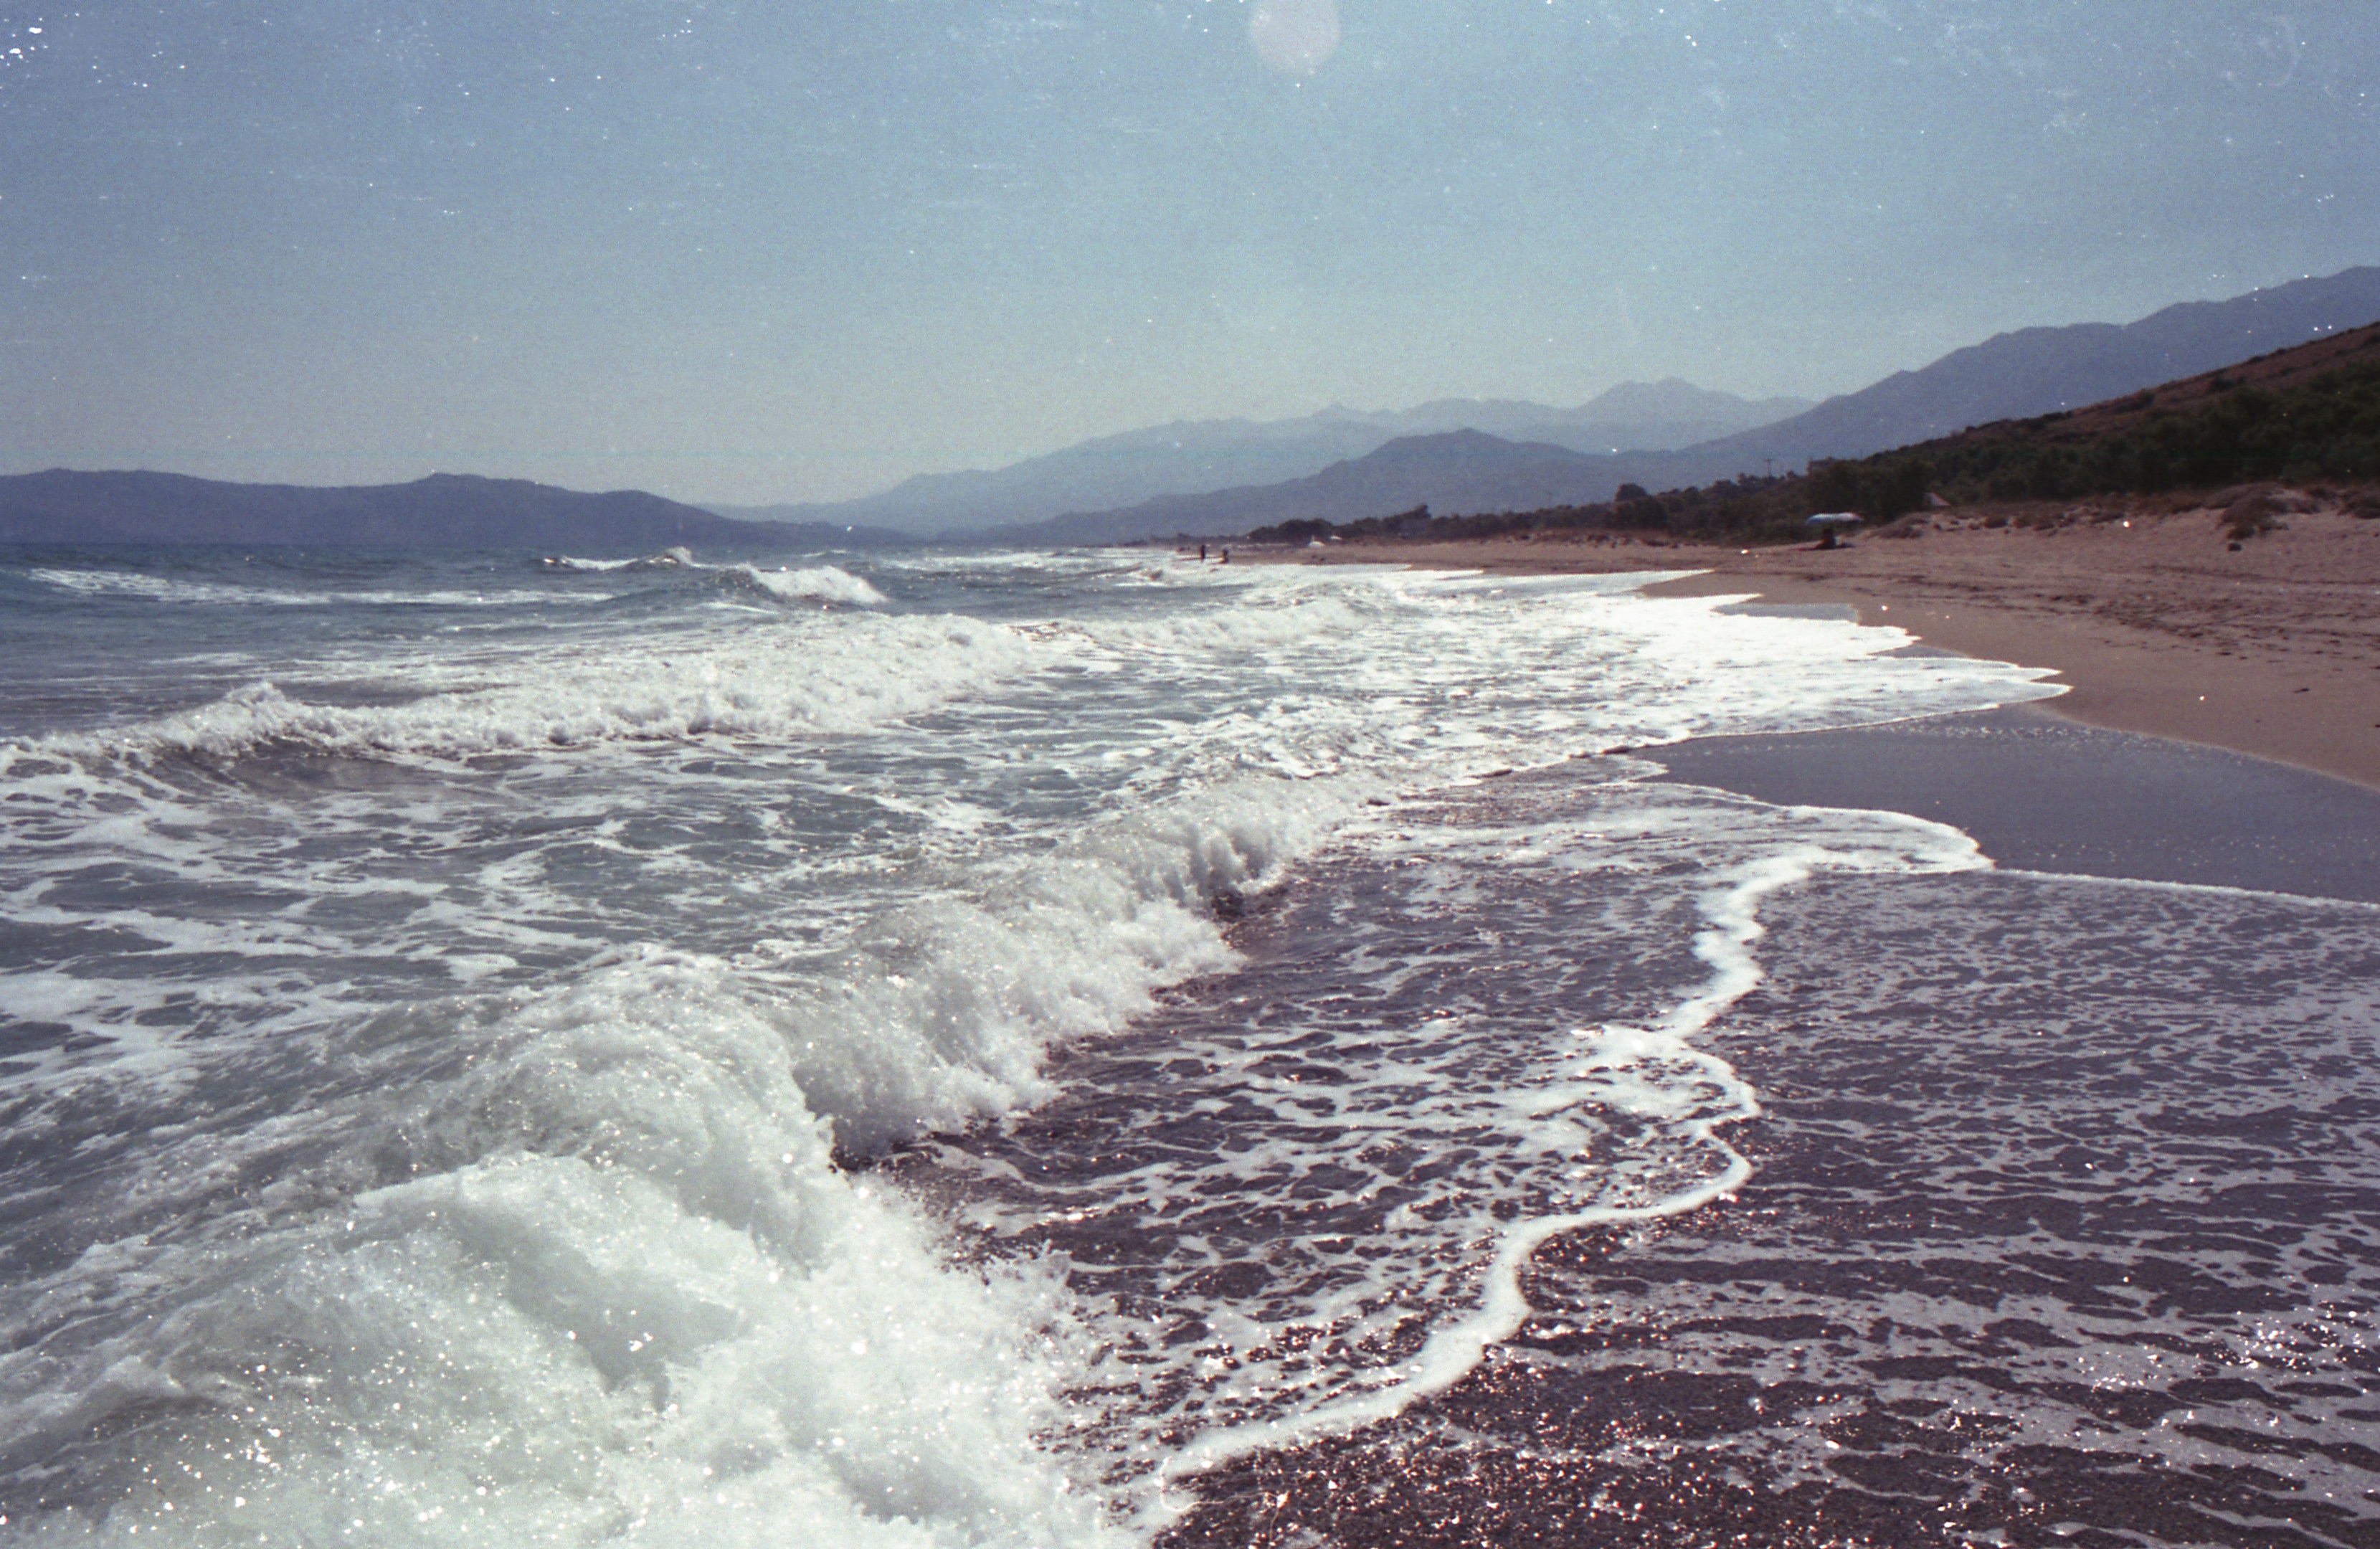
beach, sea, coast, ocean, shore, wave, wind, river, inlet, bay, rapid, body of water, cape, wind wave